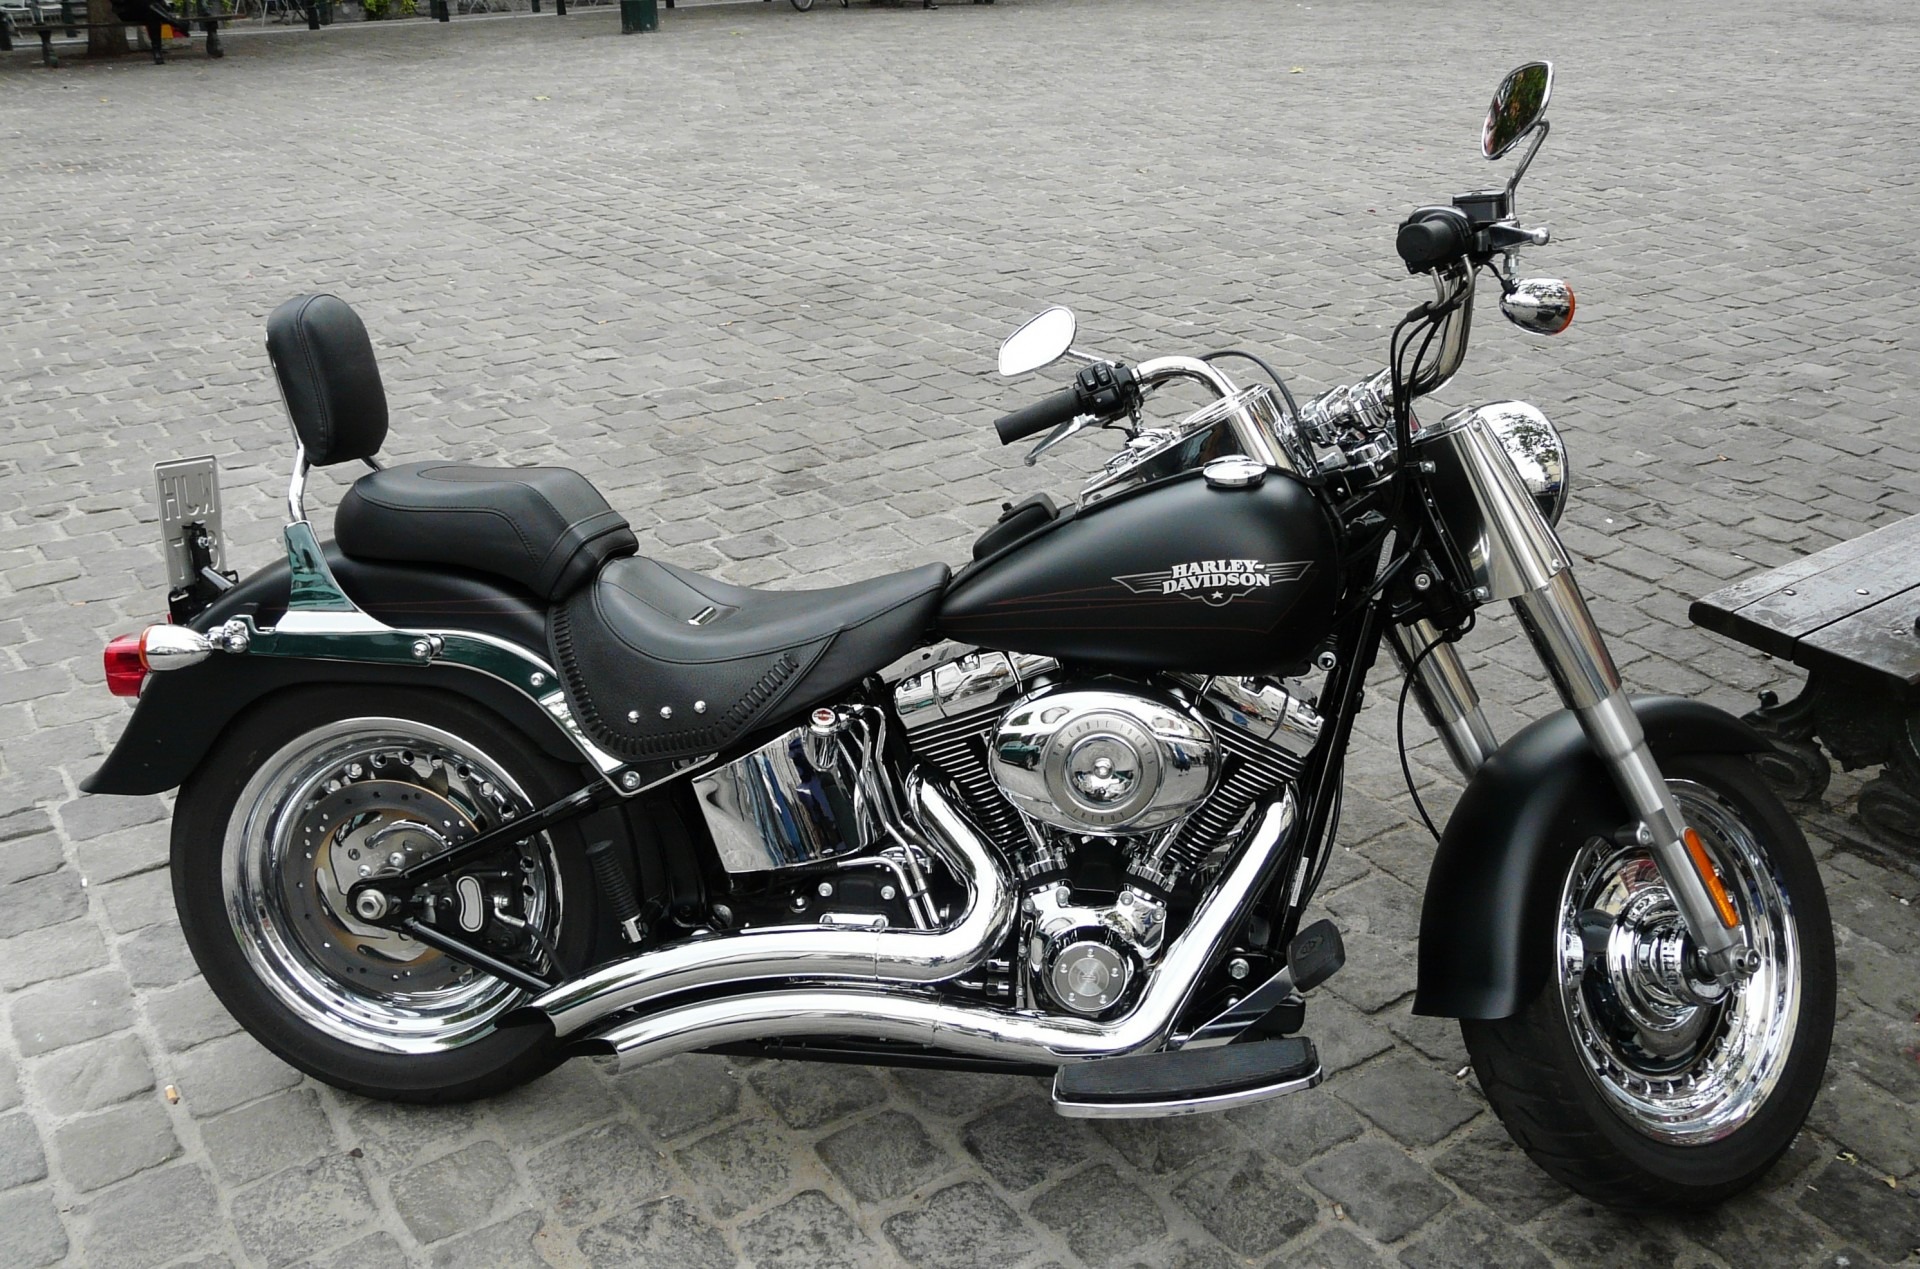
car, wheel, city, vehicle, motorcycle, parked, chopper, harley davidson, cobblestones, cruiser, motorcycling, land vehicle, automobile make, fatboy